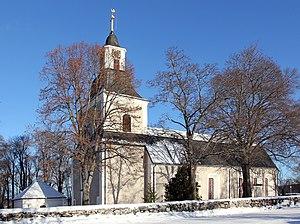
Insjön, autrefois appelée Åhl, est une localité suédoise de la commune de Leksand dans le comté de Dalécarlie.